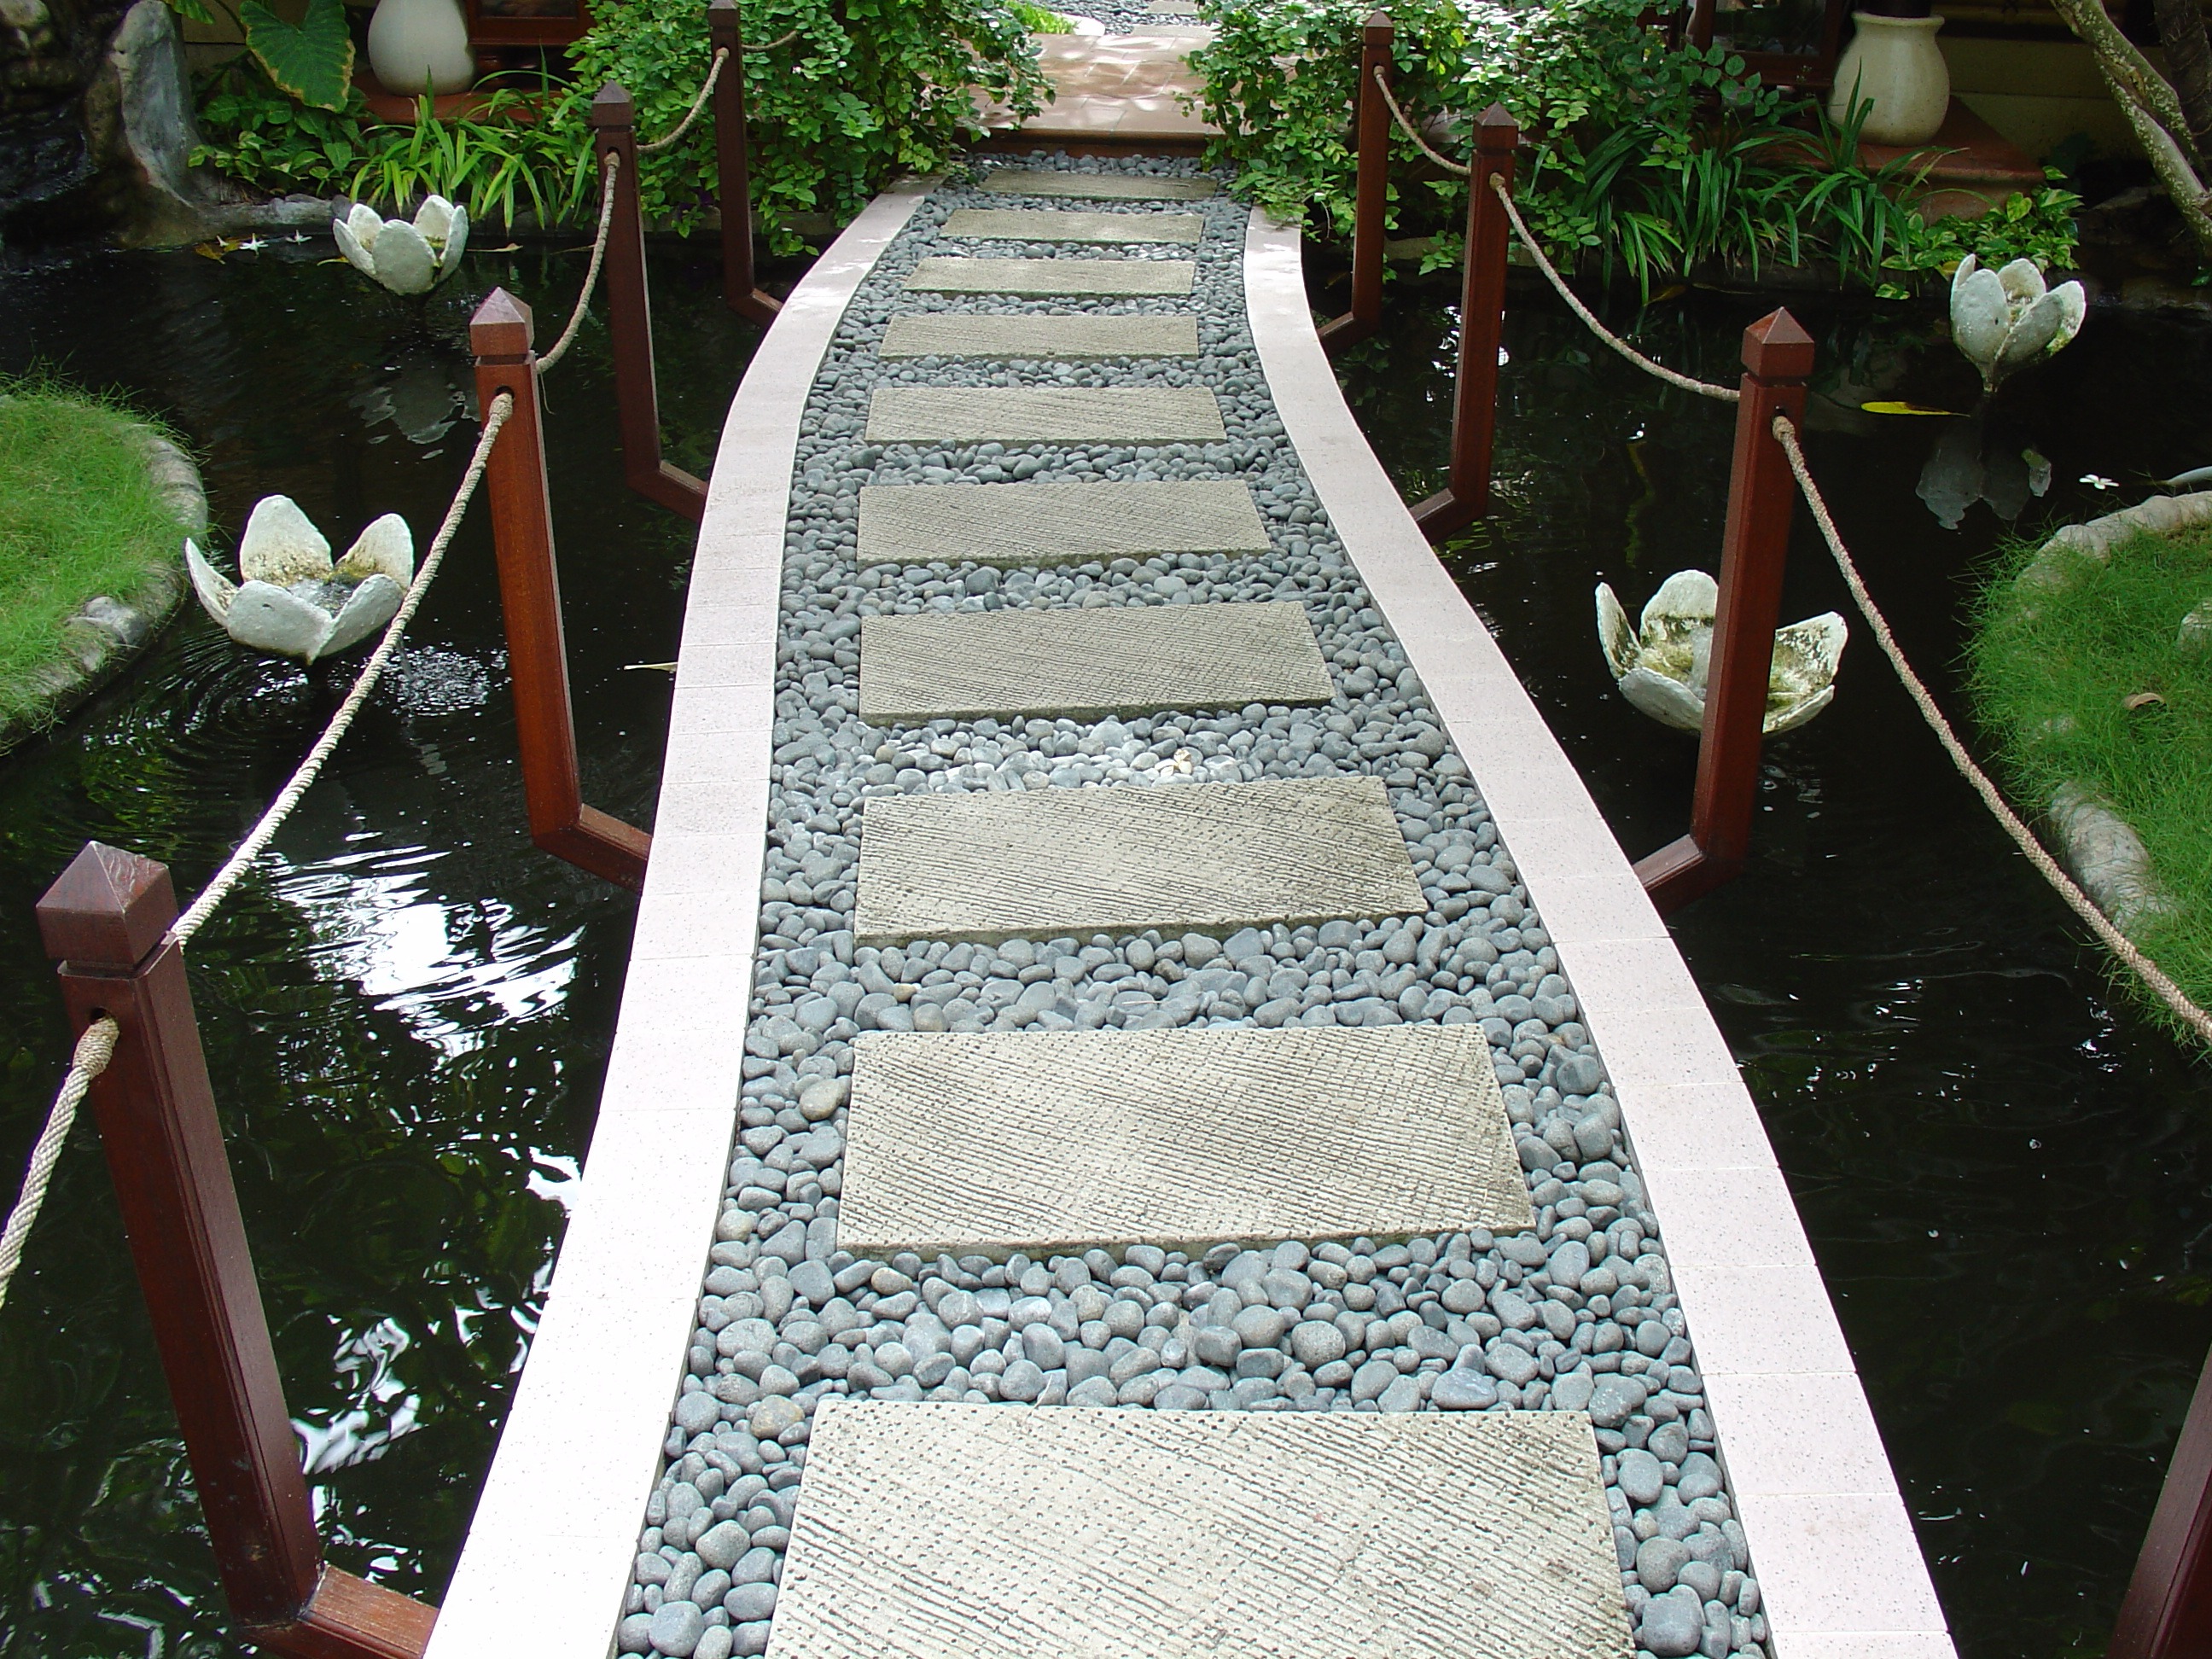
water, walkway, pond, backyard, garden, art, yard, water lilies, maldives, wellness, steinweg